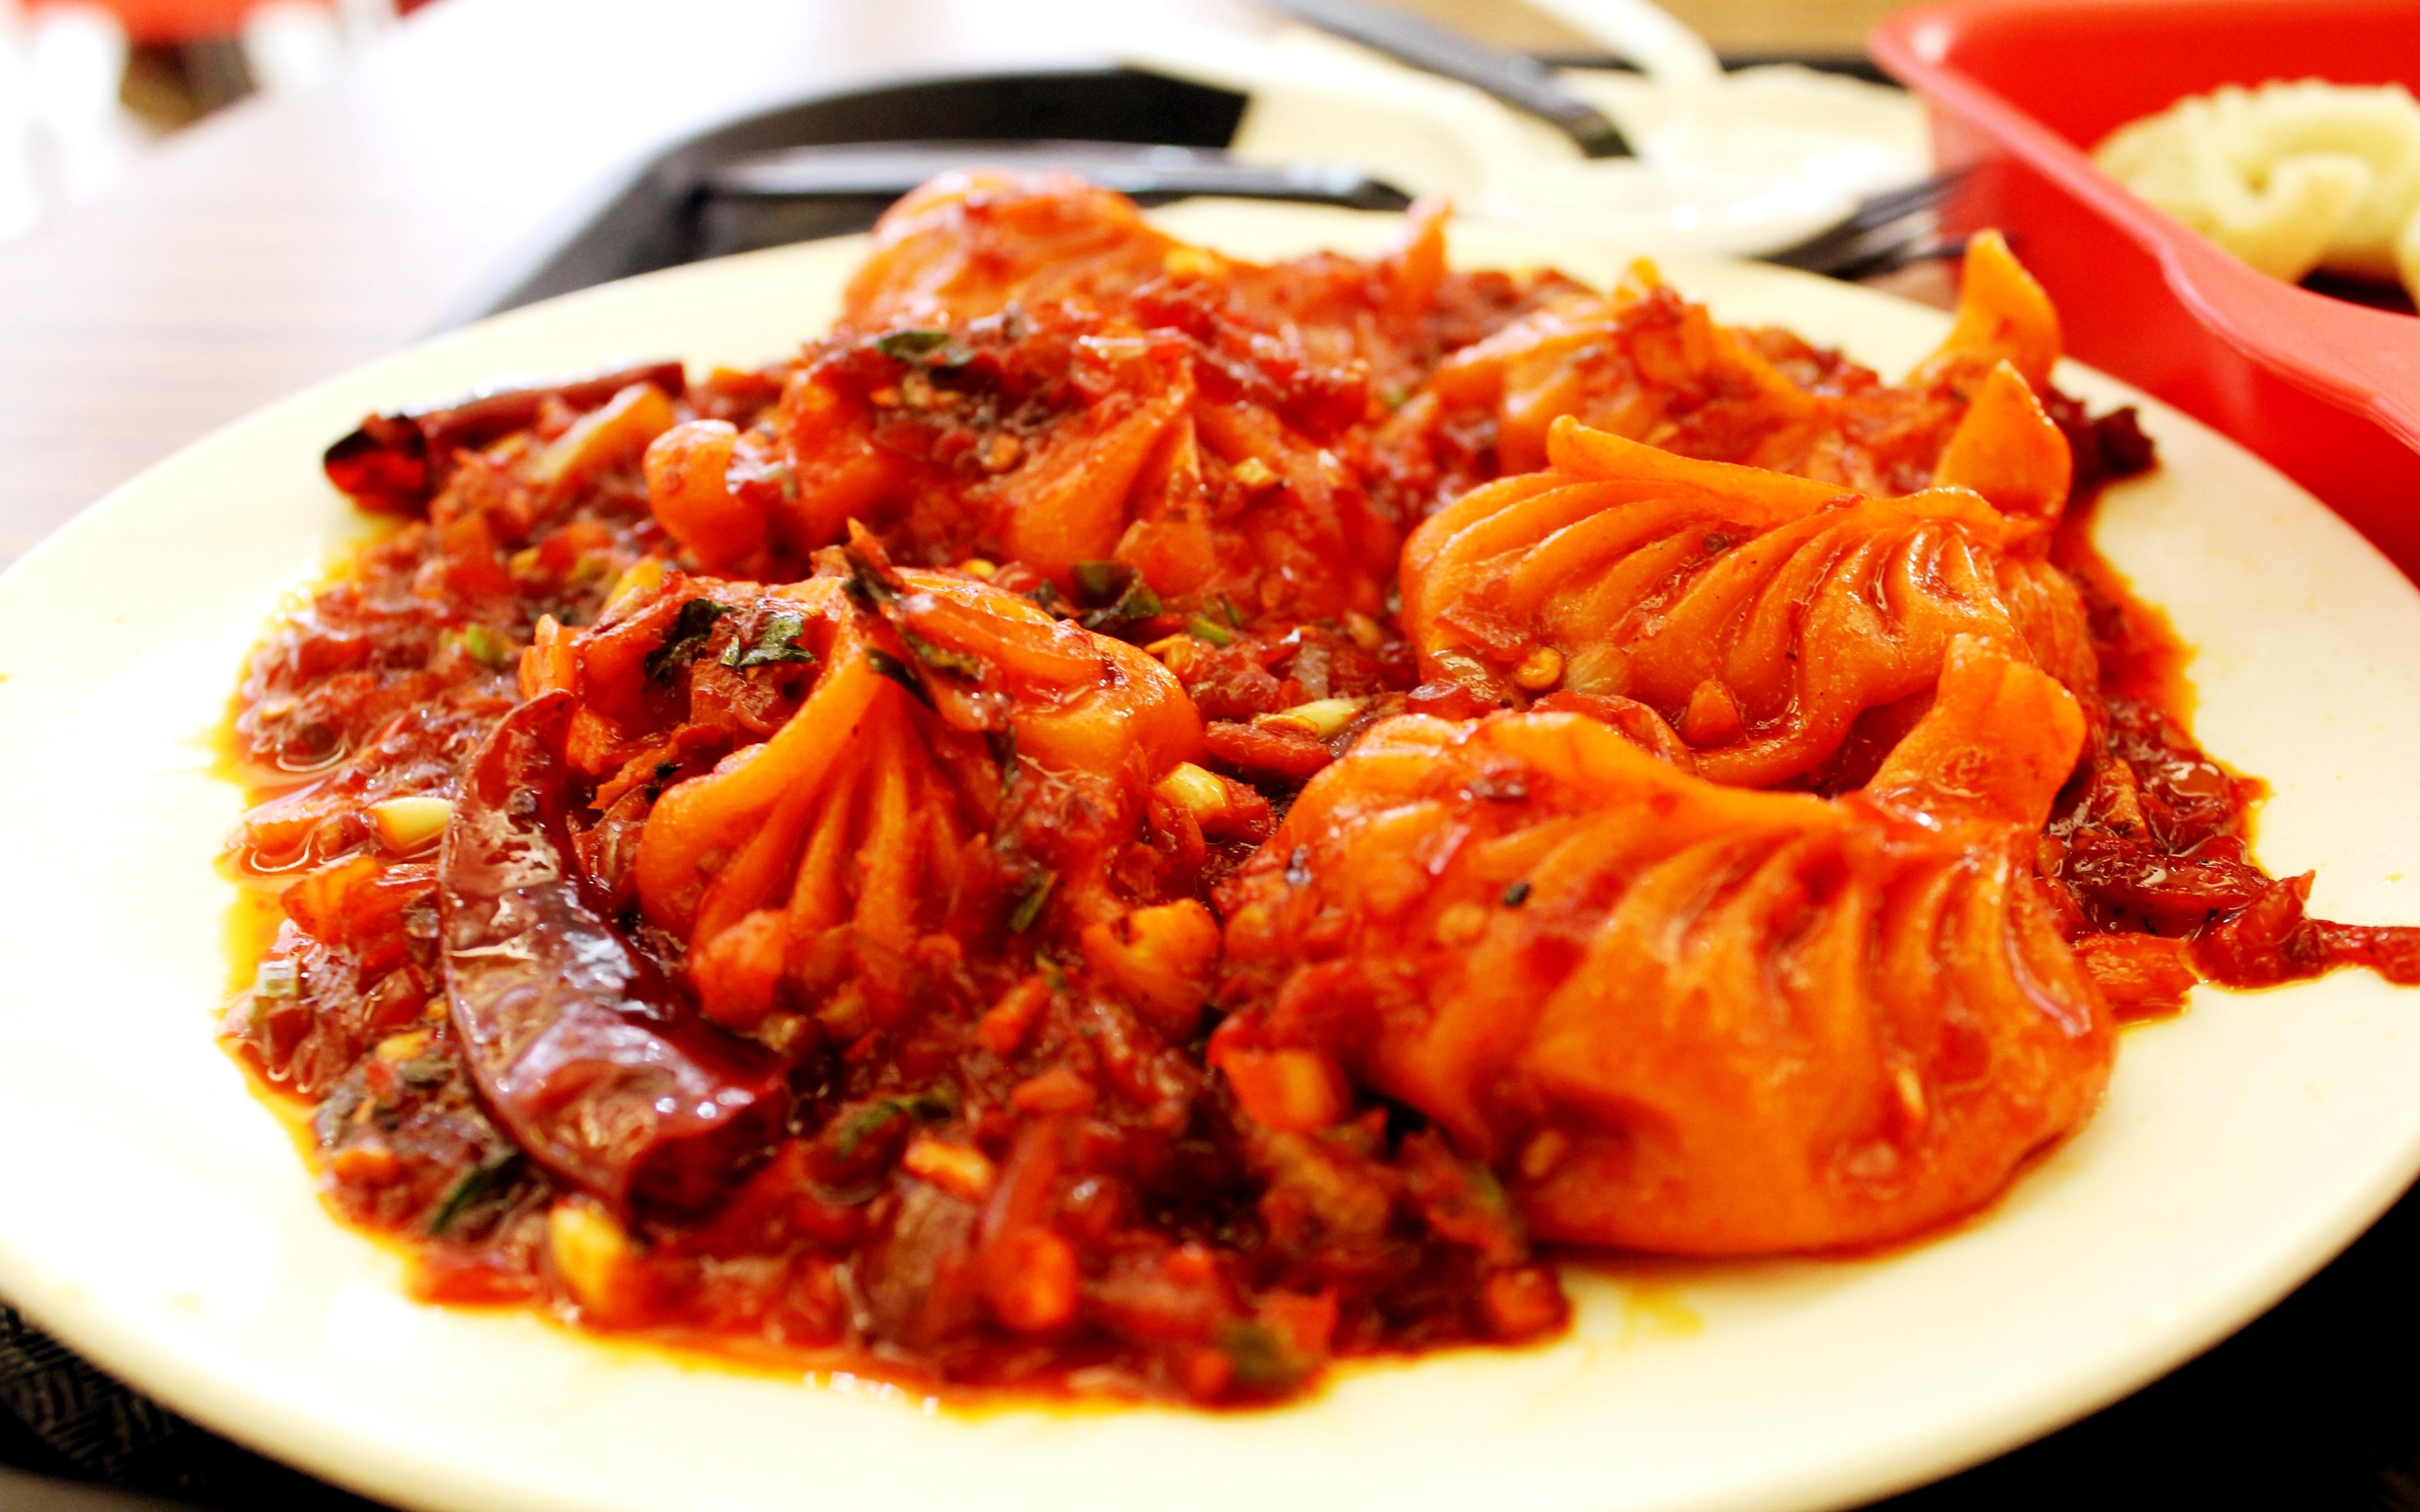
Dish: momos